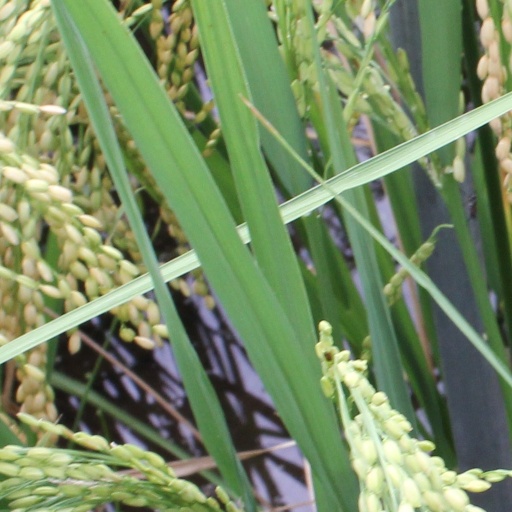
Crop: rice